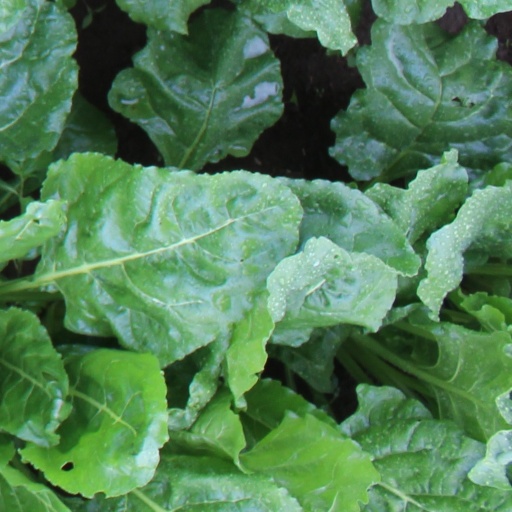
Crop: sugar beet